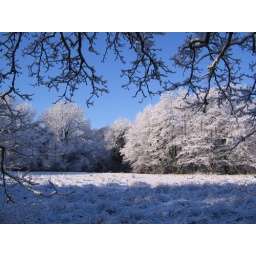
field by house